Ioannis Kontoyiannis

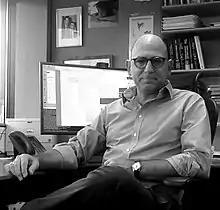
Kontoyiannis in 2020

Ioannis Kontoyiannis (born January 1972) is a Greek mathematician and information theorist. He is the Churchill Professor of Mathematics of Information with the Statistical Laboratory, in the Department of Pure Mathematics and Mathematical Statistics, of the University of Cambridge. He is also a Fellow of Darwin College, Cambridge, and Chairman of the Rollo Davidson Trust.